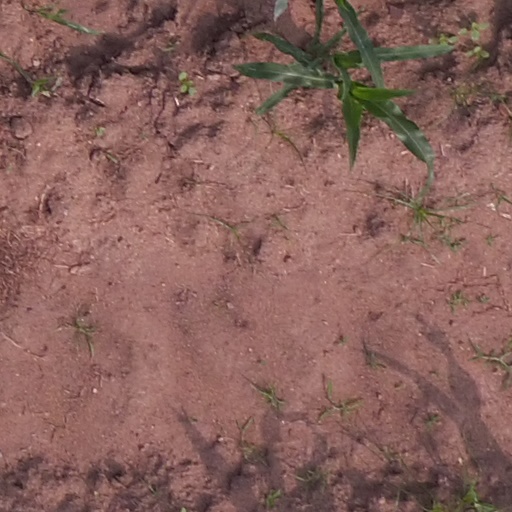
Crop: maize; corn